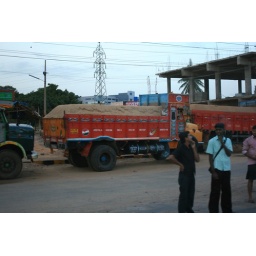
So much building work happening around Bangalore, there are literally hundreds of these lorries carrying sand everywhere.